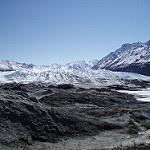
Label: glacier